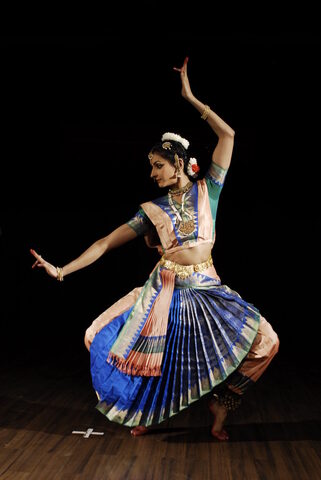
Dance form: bharatanatyam